Berry Berenson

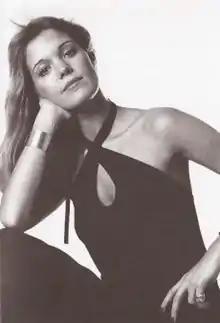
Berenson in 1971

Berinthia "Berry" Berenson-Perkins ( Berenson; April 14, 1948 – September 11, 2001) was an American actress, model and photographer. She was the widow of actor Anthony Perkins.